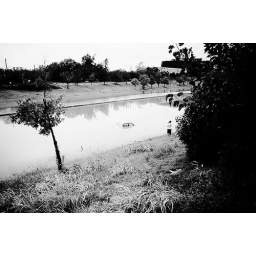
This guy was really enjoying taking video of the one sunken car near the corner of Shepherd and I 10.